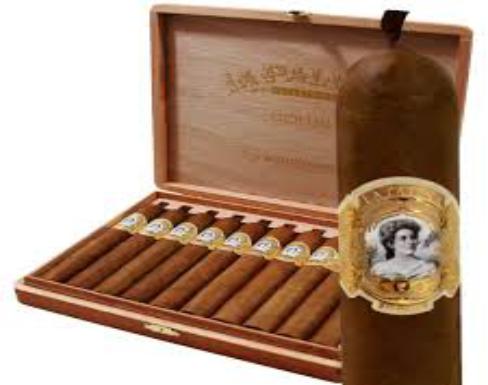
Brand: La Palina
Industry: Necessities